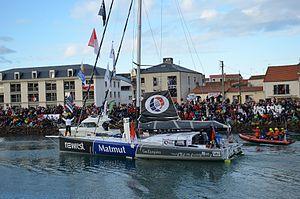
Fabrice Amedeo au départ du Vendée Globe 2016
Fabrice Amedeo, né le 24 février 1978 à Château-Gontier dans la Mayenne, est un journaliste du quotidien Le Figaro et un navigateur français. En 2017, il termine onzième du Vendée Globe à la barre du 60 pieds IMOCA Newrest-Matmut. Depuis le début de l'année 2018, il est le skipper d'un IMOCA à foils Newrest - Art & Fenêtres à la barre duquel il disputera la Route du Rhum.